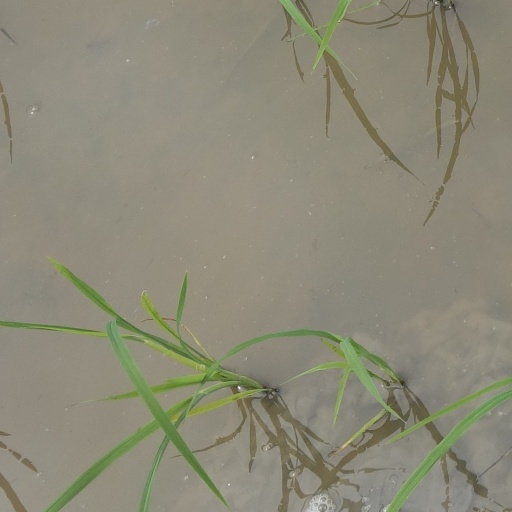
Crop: rice